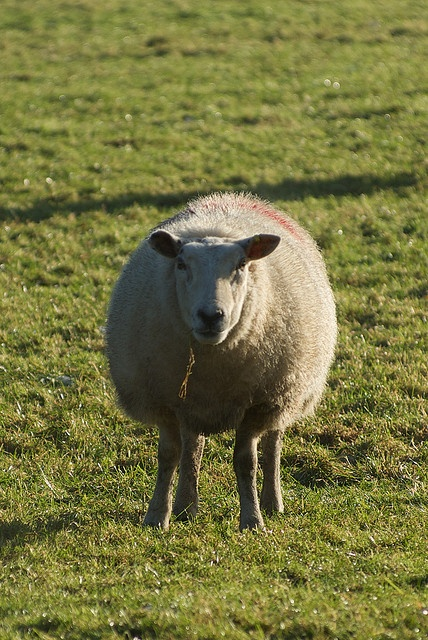
A sheep standing on a green grass covered pasture.
A fat sheep standing in a grass field.
One sheep standing in a green grass field.
A white sheep standing in a green field.
A large sheep is staring directly at the camera